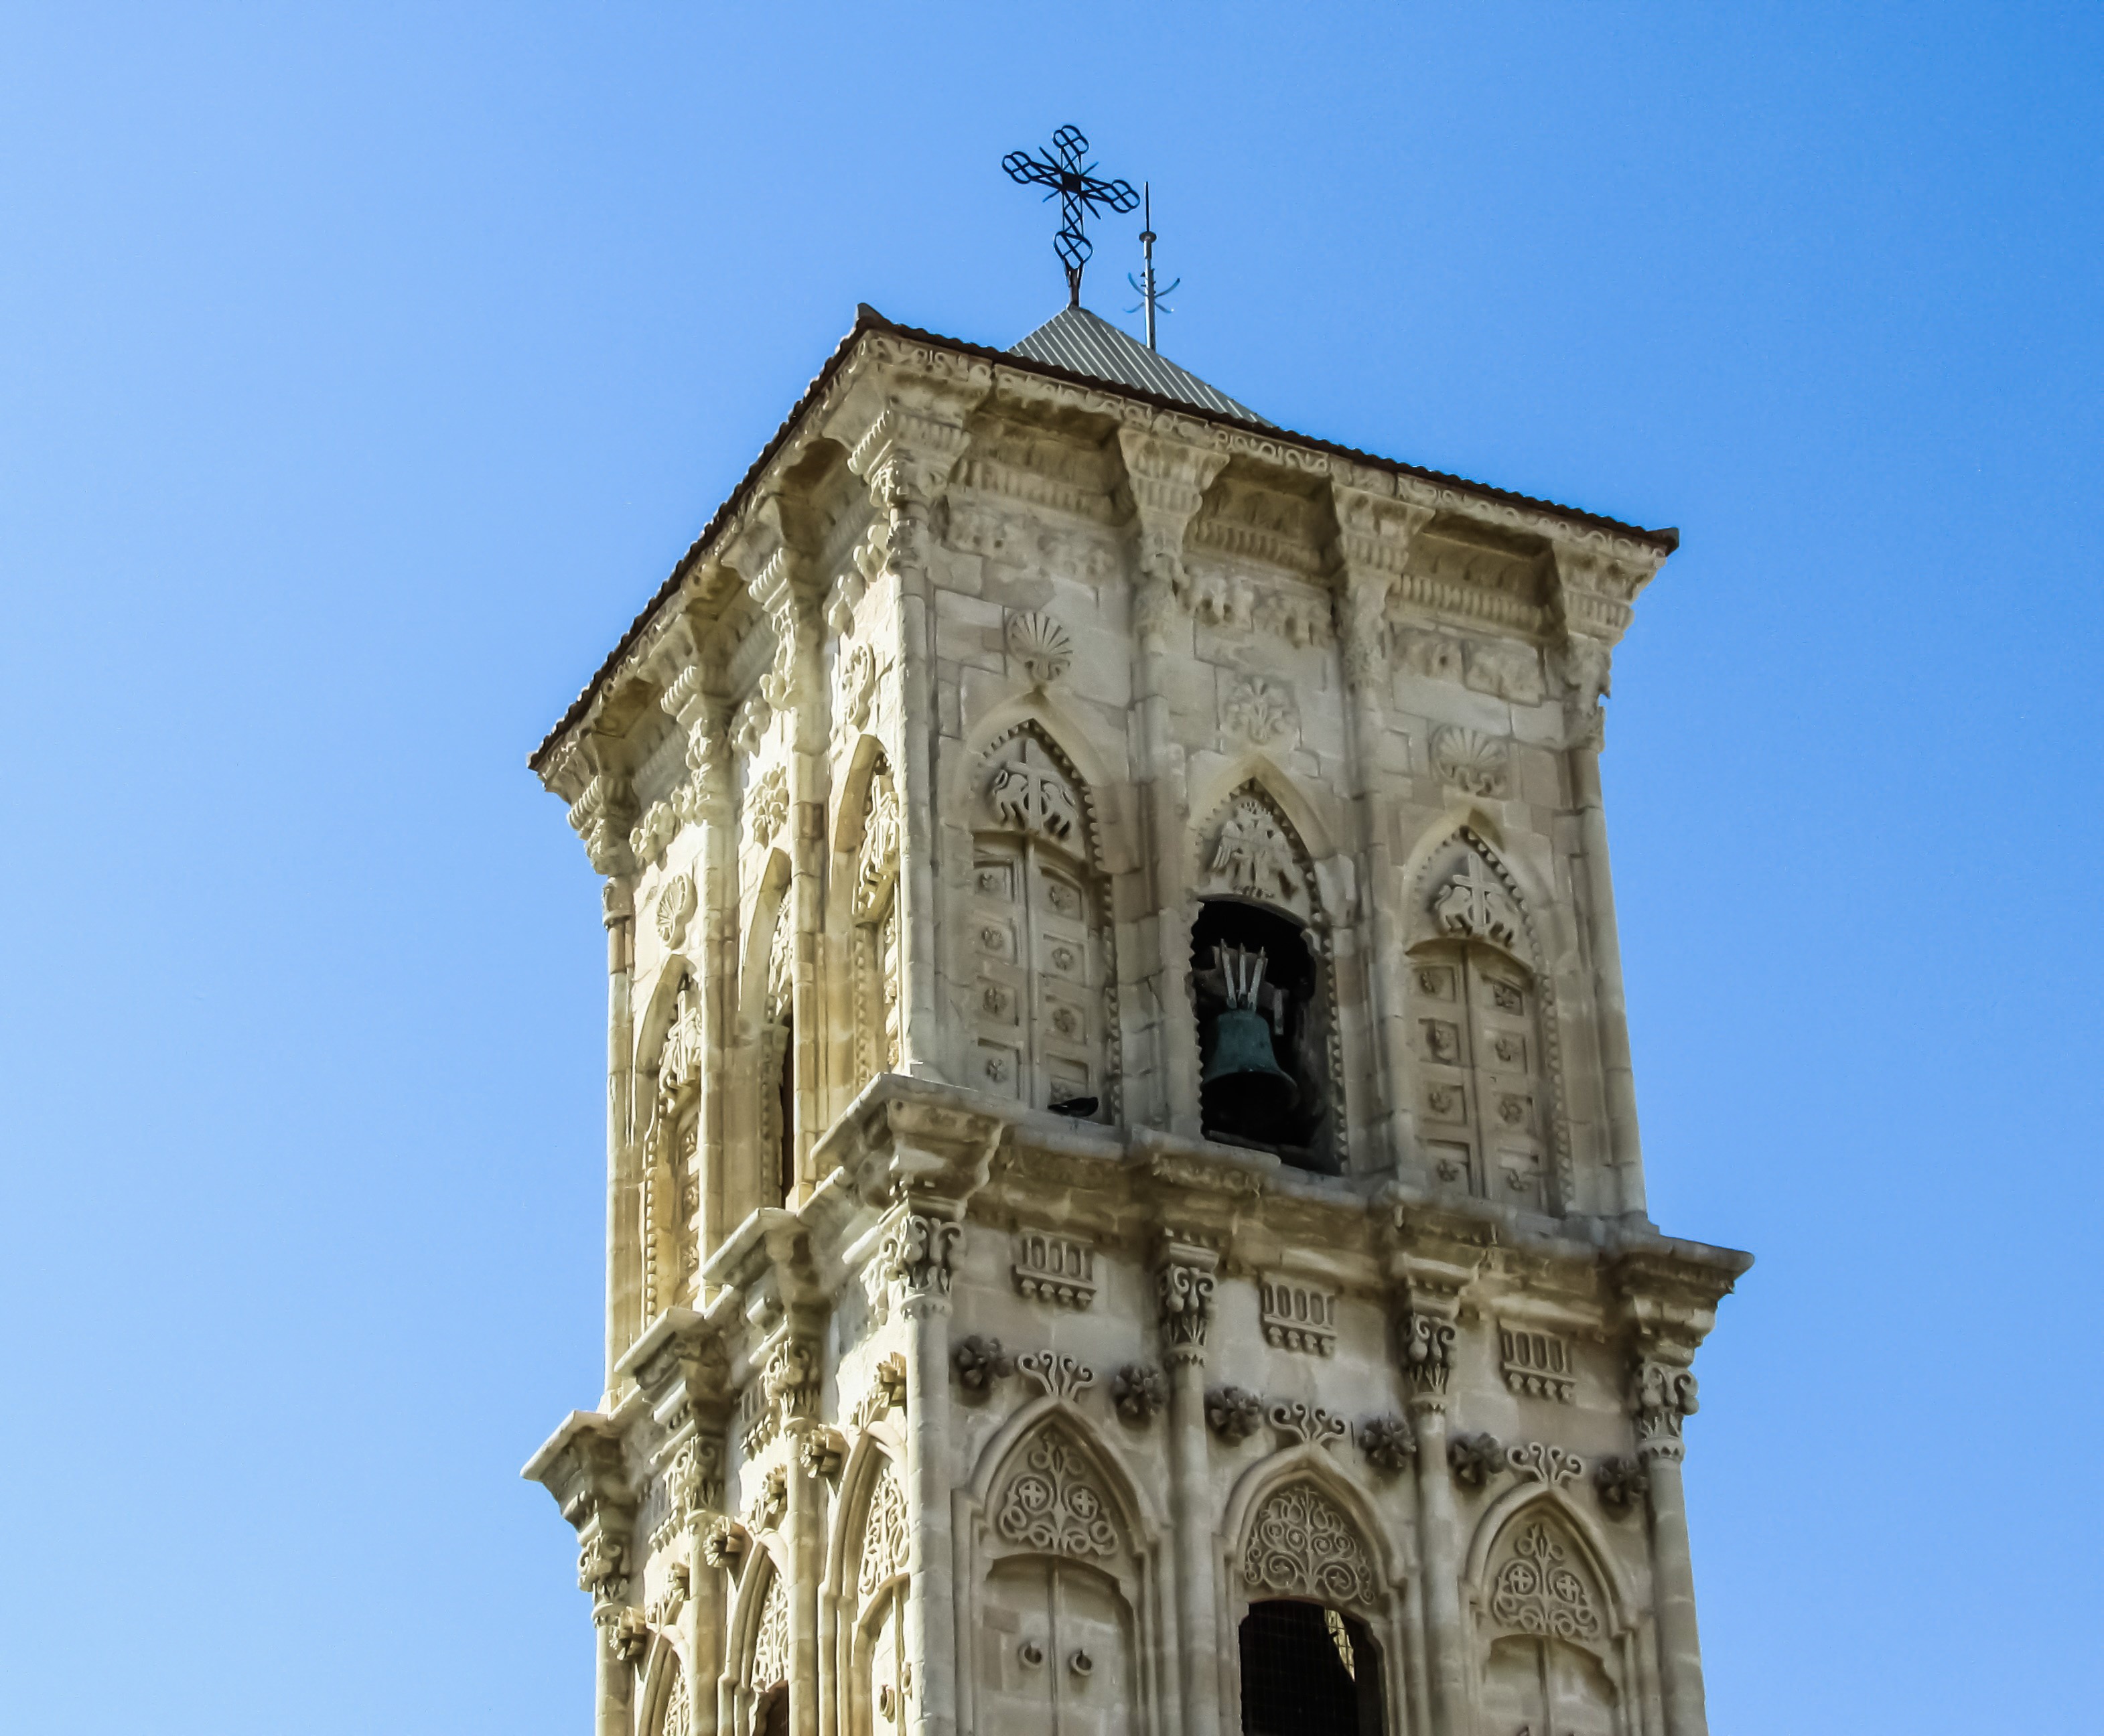
architecture, building, monument, tower, ancient, landmark, facade, church, cathedral, chapel, historic, place of worship, clock tower, bell tower, medieval, spire, steeple, christianity, orthodox, cyprus, belfry, larnaca, ayios lazaros